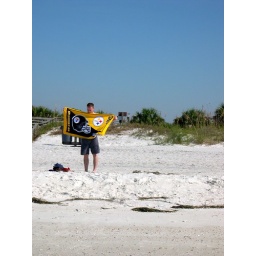
John unfolds his beach towel in preparation for soaking up some rays.